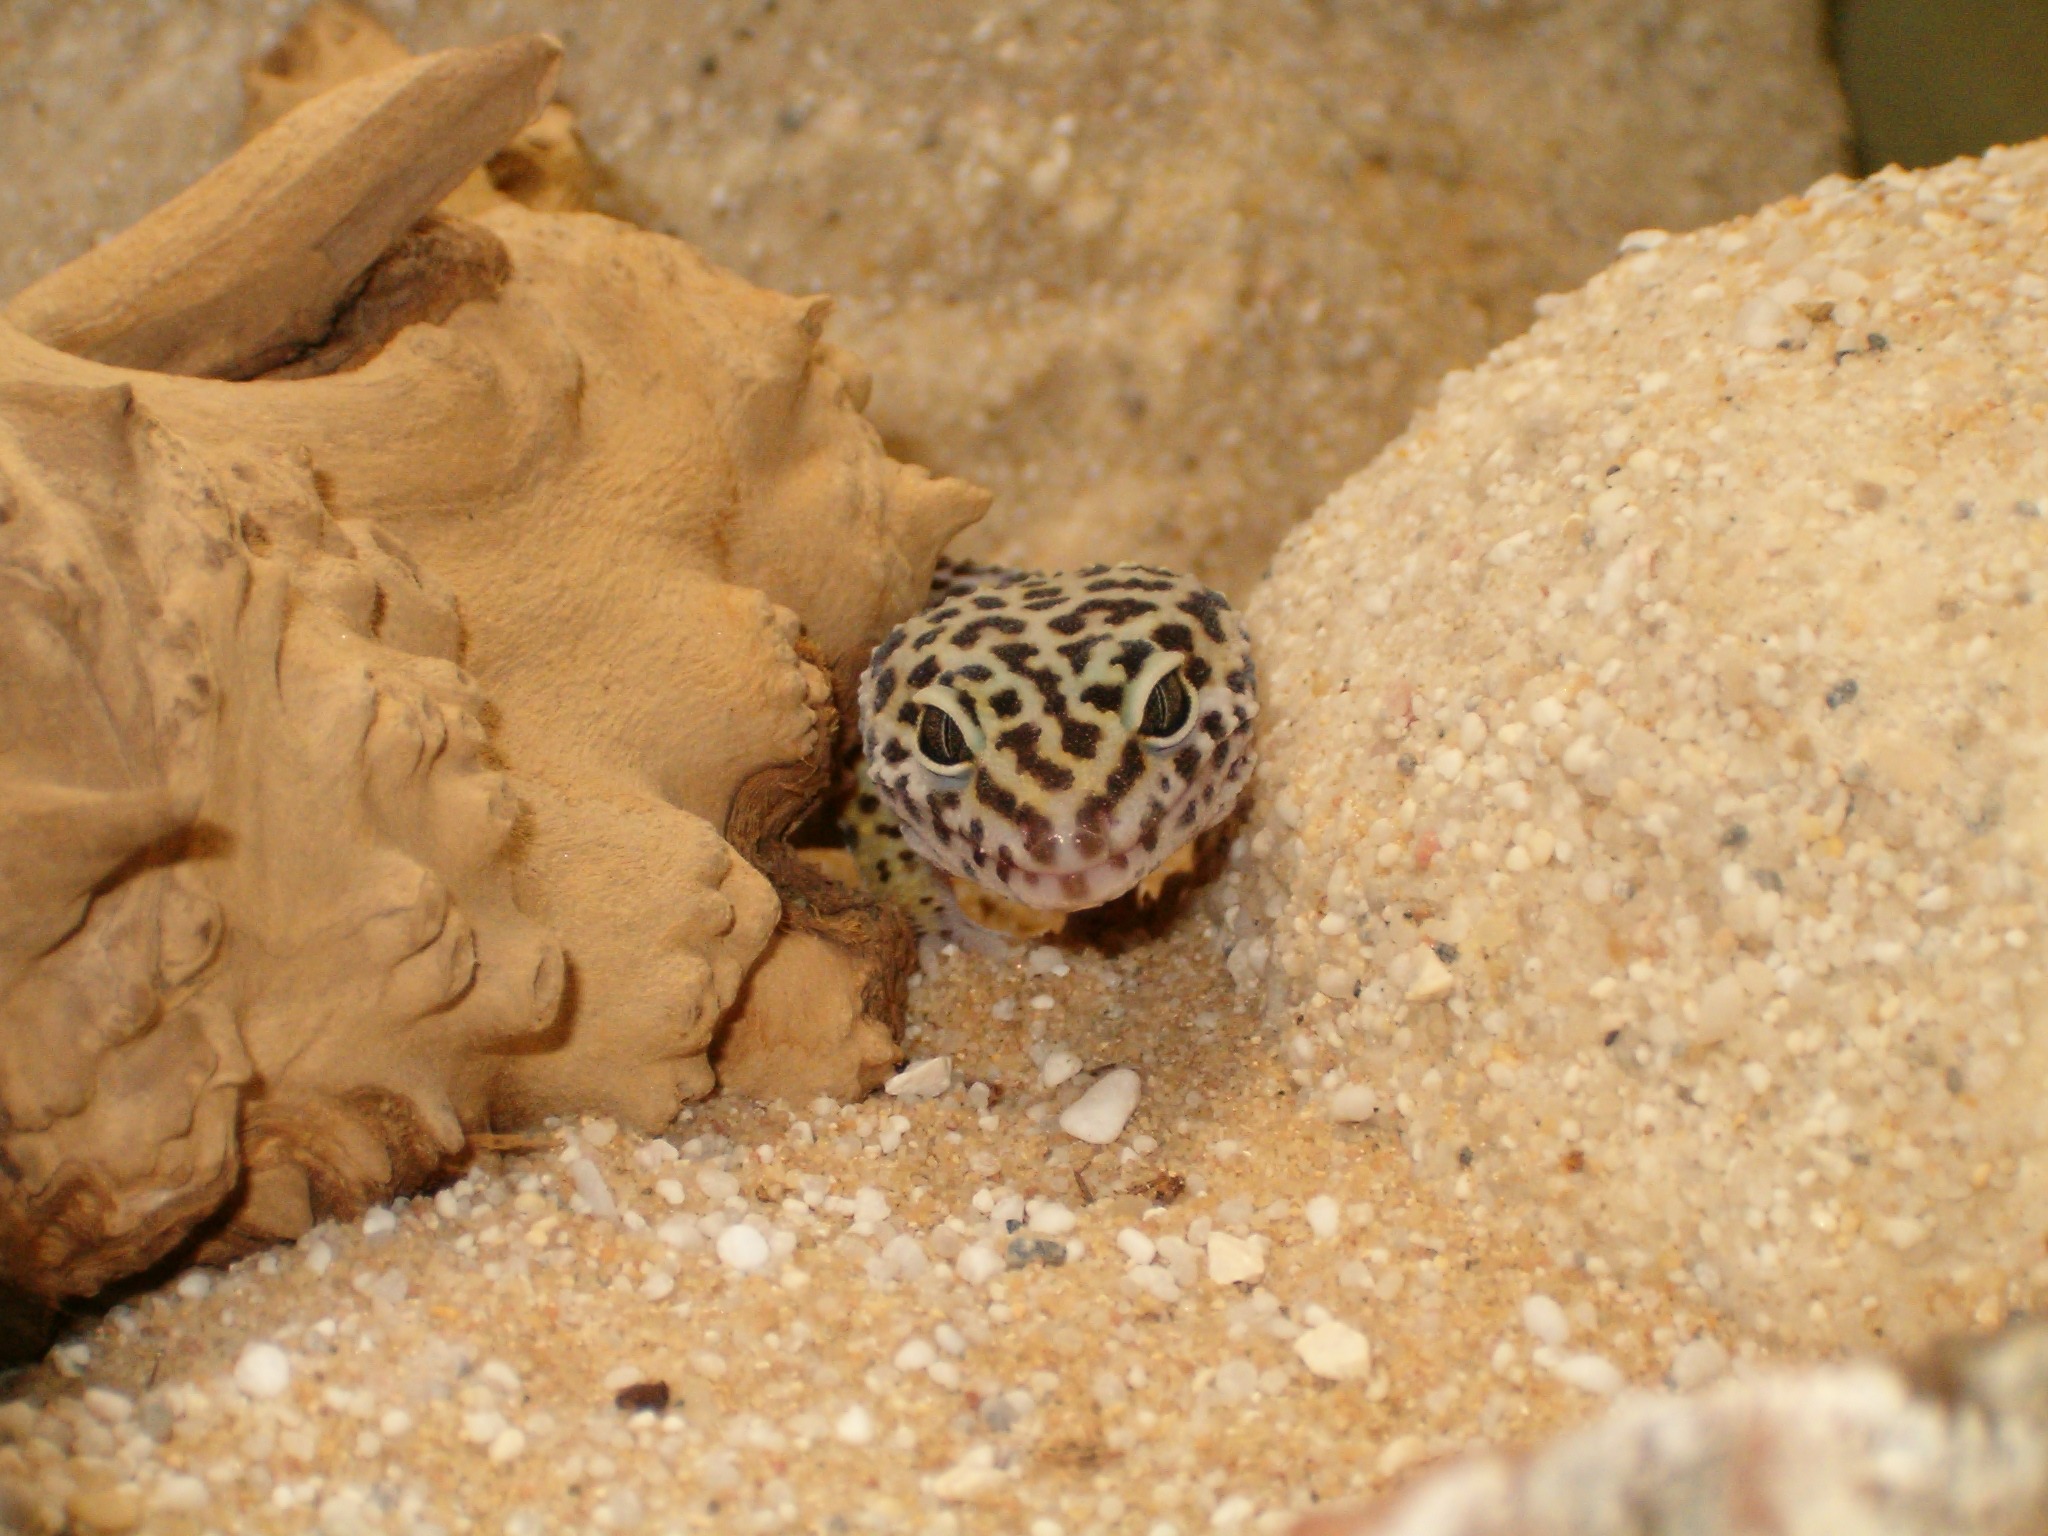
nature, wilderness, animal, wildlife, wild, environment, mammal, turtle, reptile, fauna, lizard, gecko, outdoors, zoology, tortoise, vertebrate, exotic, species, reptilian, agamidae